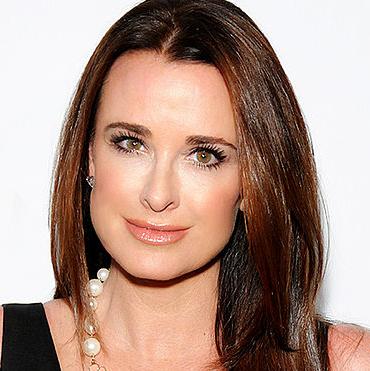
Age: 44